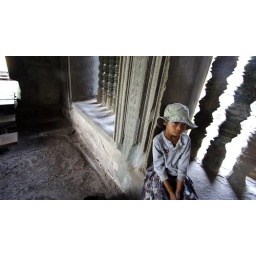
a girl by the fence